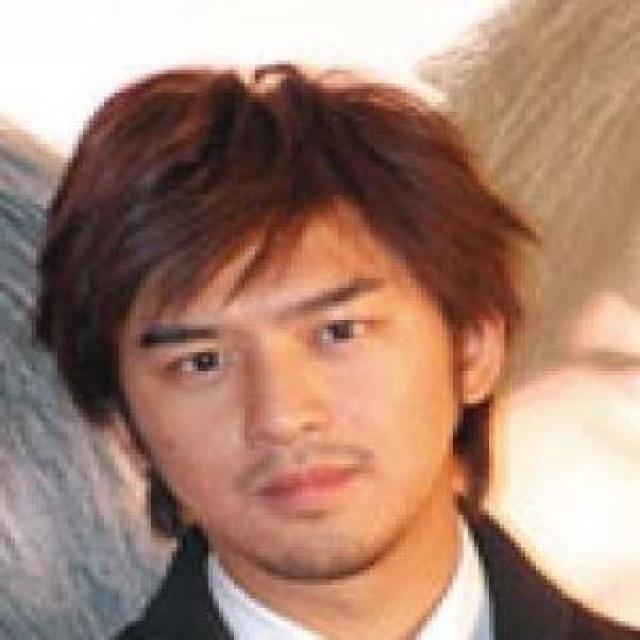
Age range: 21-44